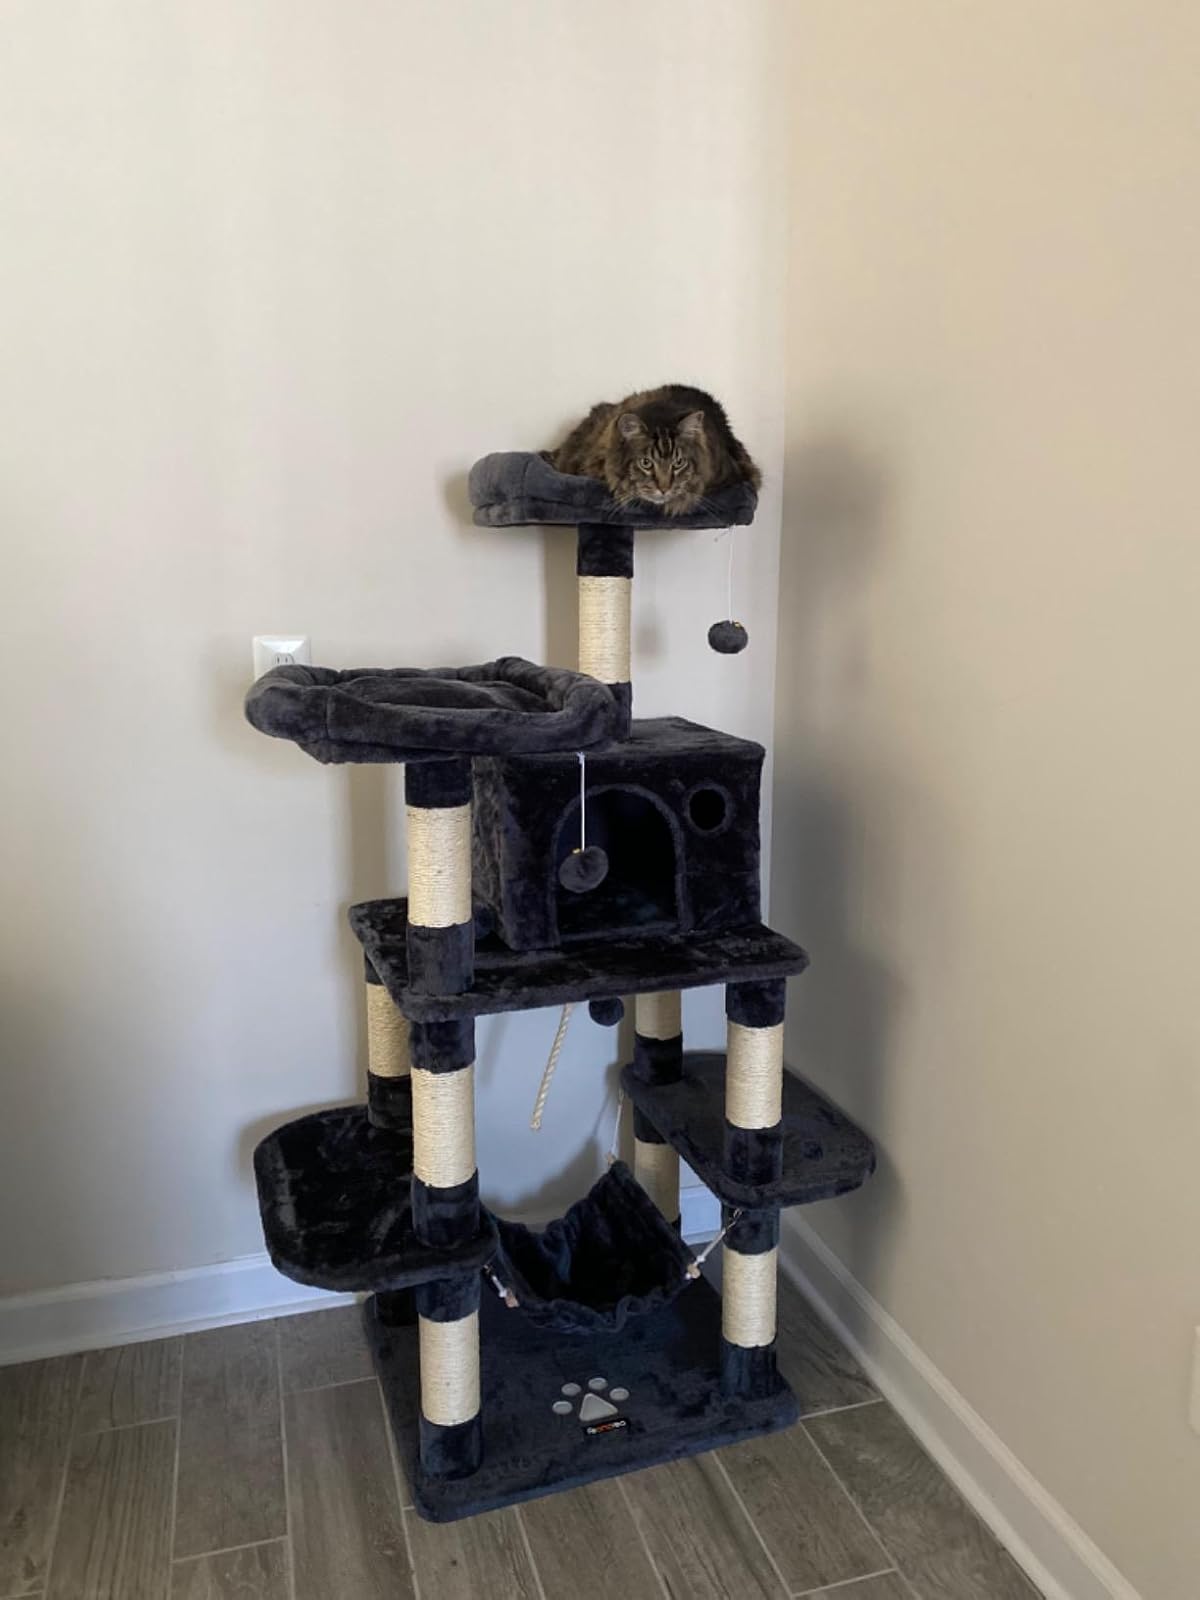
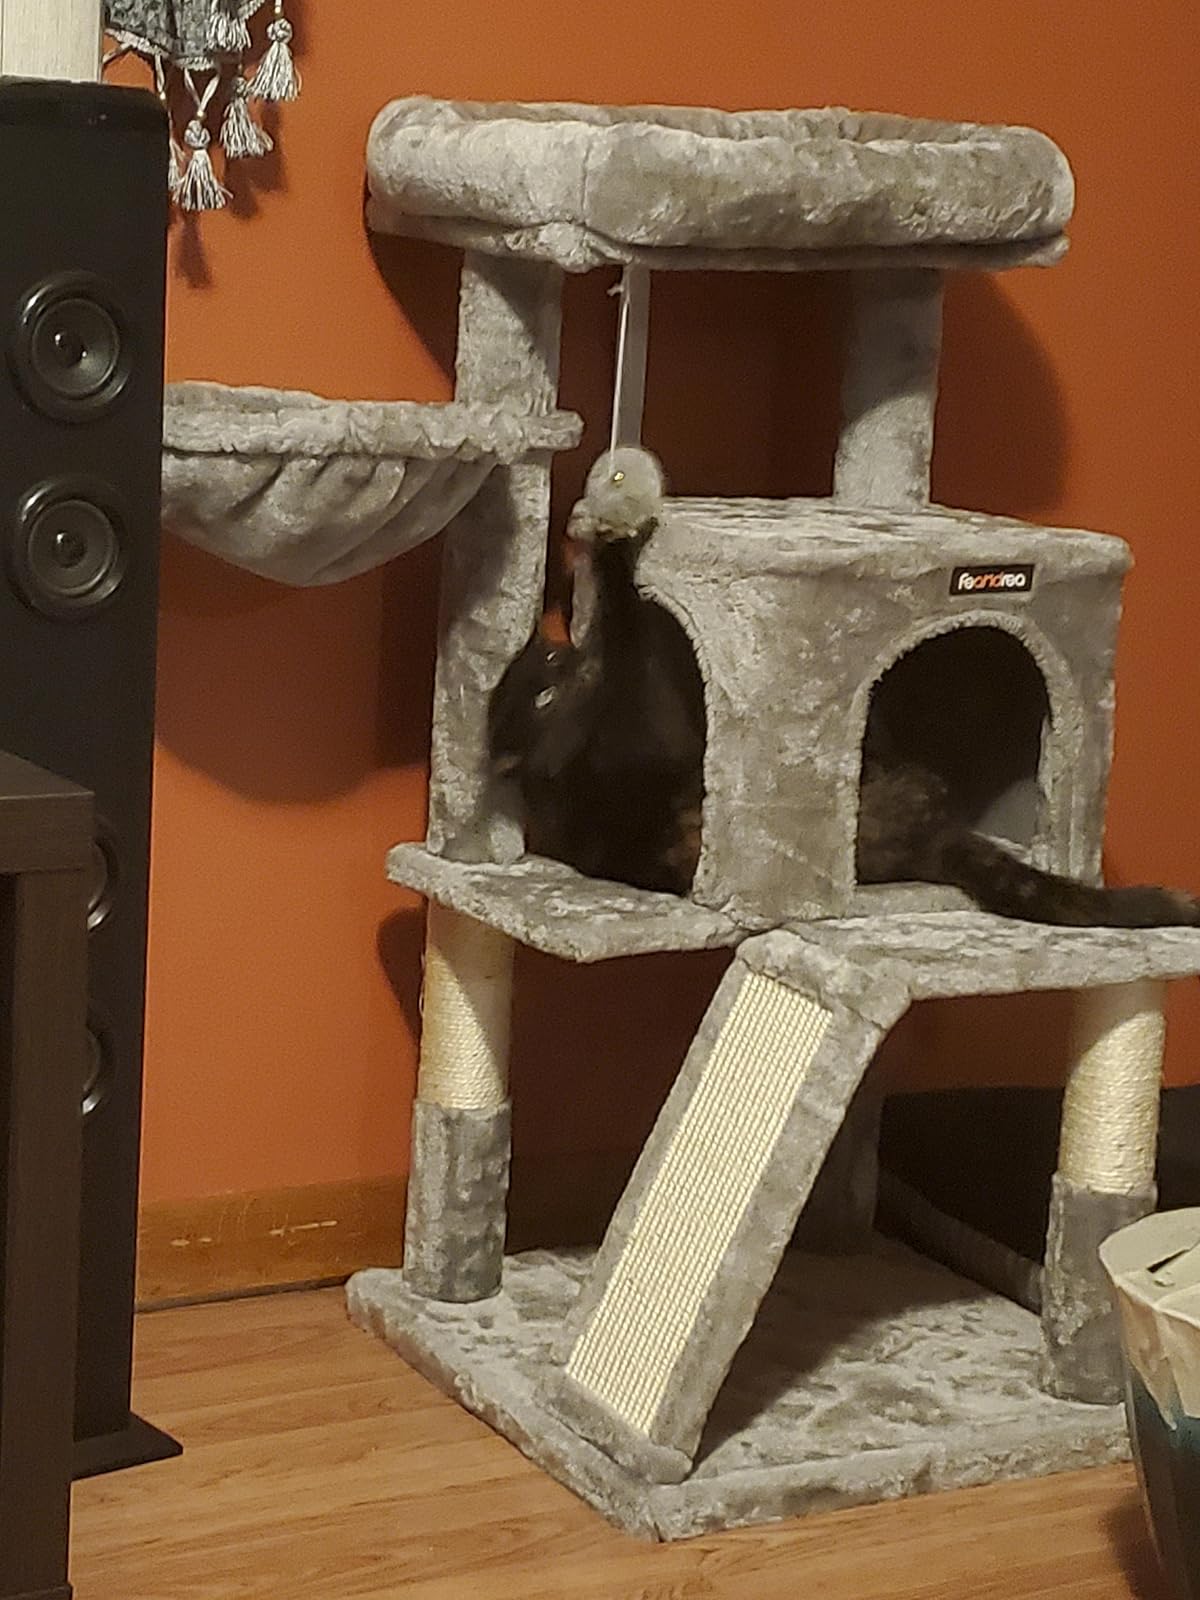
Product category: items_cat tree
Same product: no